Heywood, Greater Manchester

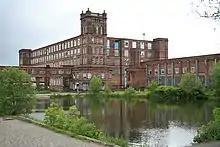
Following the Industrial Revolution, Heywood became a mill town, its landscape dominated by large brick-built cotton mills. This one is part of the Grade II listed Mutual Mills complex.

During the Middle Ages the area was thinly populated and consisted of several hamlets. Apart from the Heywoods of Heywood Hall, the sparse population of Heywood comprised a small community of farmers, most of whom were involved with pasture but supplemented their incomes by weaving woollens and fustians in the domestic system. During the Early Modern period, the weavers of Heywood had been using spinning wheels in makeshift weavers' cottages, but as the demand for cotton goods increased and the technology of cotton-spinning machinery improved during the early 18th century, the need for larger structures to house bigger and more efficient equipment became apparent. Industrial textile manufacture was introduced in the town in the late 18th century and the first spinning mill – Makin Mill – was built at Wrigley Brook (later known as Queens Park Road). By 1780 there remained less than 100 hand-loom fustian weavers out of a population of 2,000 and industrialist Sir Robert Peel (father of Prime Minister Robert Peel) converted Makin Mill for cotton production. This initiated a process of urbanisation and socioeconomic transformation in the area and the population moved away from farming, adopting employment in the factory system. The cotton trade in Heywood grew, and by 1833 there were 27 cotton mills.